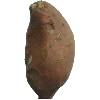
Label: Potato Sweet 1